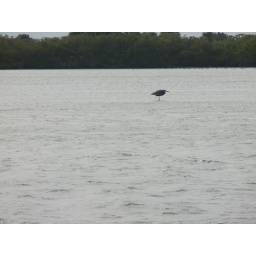
A bird standing on a sand bar in the Indian River near Port Canaveral Florida